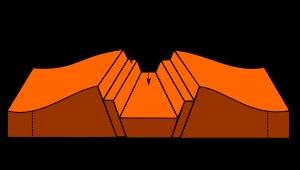
Un rift est un fossé d’effondrement se localisant le long d’une fracture de l’écorce terrestre lors d'un processus d'extension. Le rift est limité par des bords plus ou moins surélevés formant généralement des gradins correspondant à une série de blocs basculés le long de failles normales. Les géologues distinguent le rift continental, siège de séismes et d'une activité volcanique plus ou moins forte par suite de l'extension de la croûte continentale, et le rift océanique présent à l'axe des dorsales uniquement.